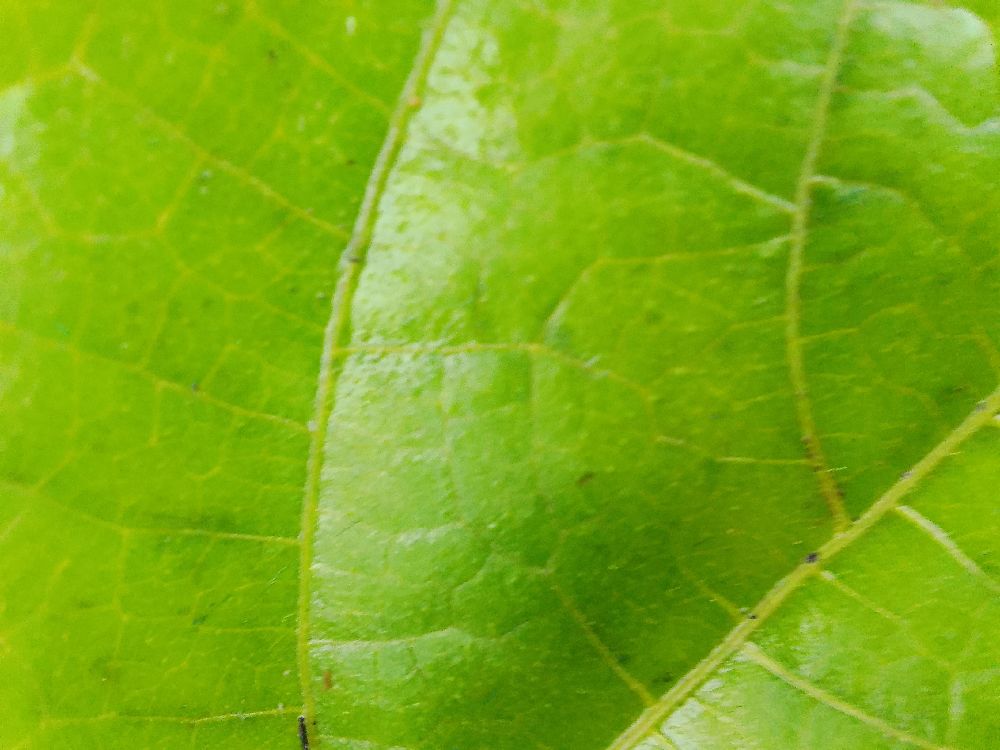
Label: healthy